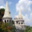
Label: castle